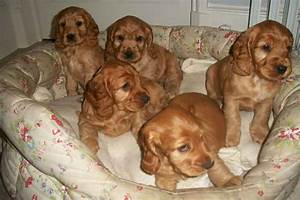
Label: dog